Dini government

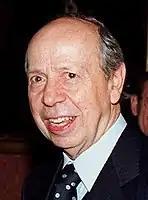

The Dini government was the 52nd government of the Italian Republic. It was the second and last cabinet of the XII Legislature. It held office from 17 January 1995 to 17 May 1996, a total of 486 days, or 1 year and 4 months. It was the Italian Republic's first Government of Experts, entirely composed of experts and officials from outside Parliament.